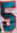
Number: 5